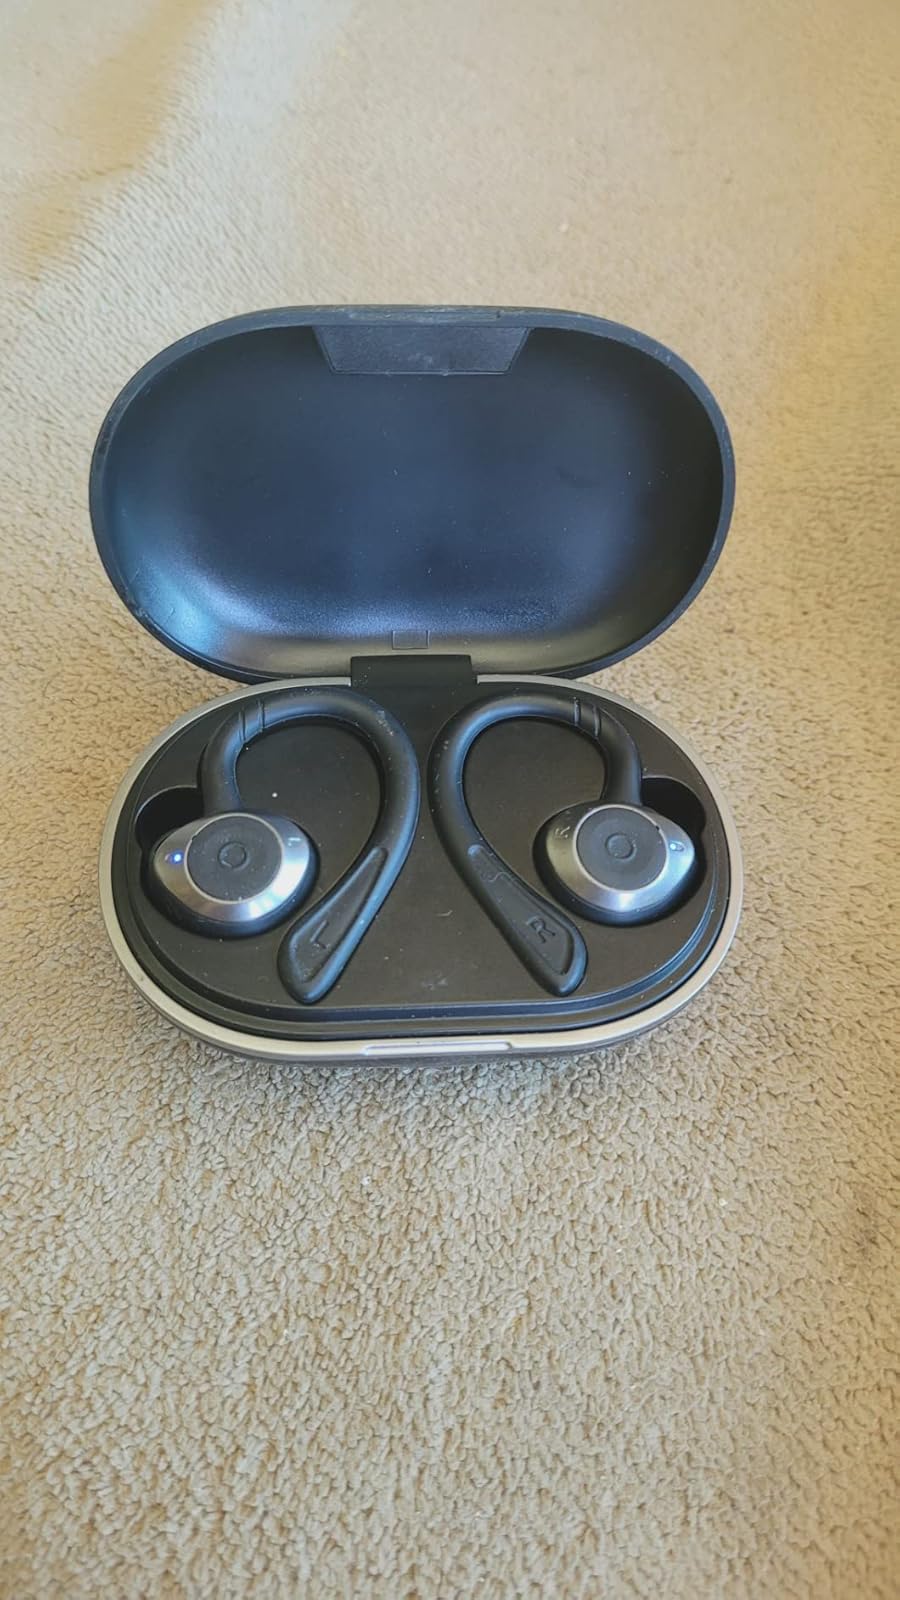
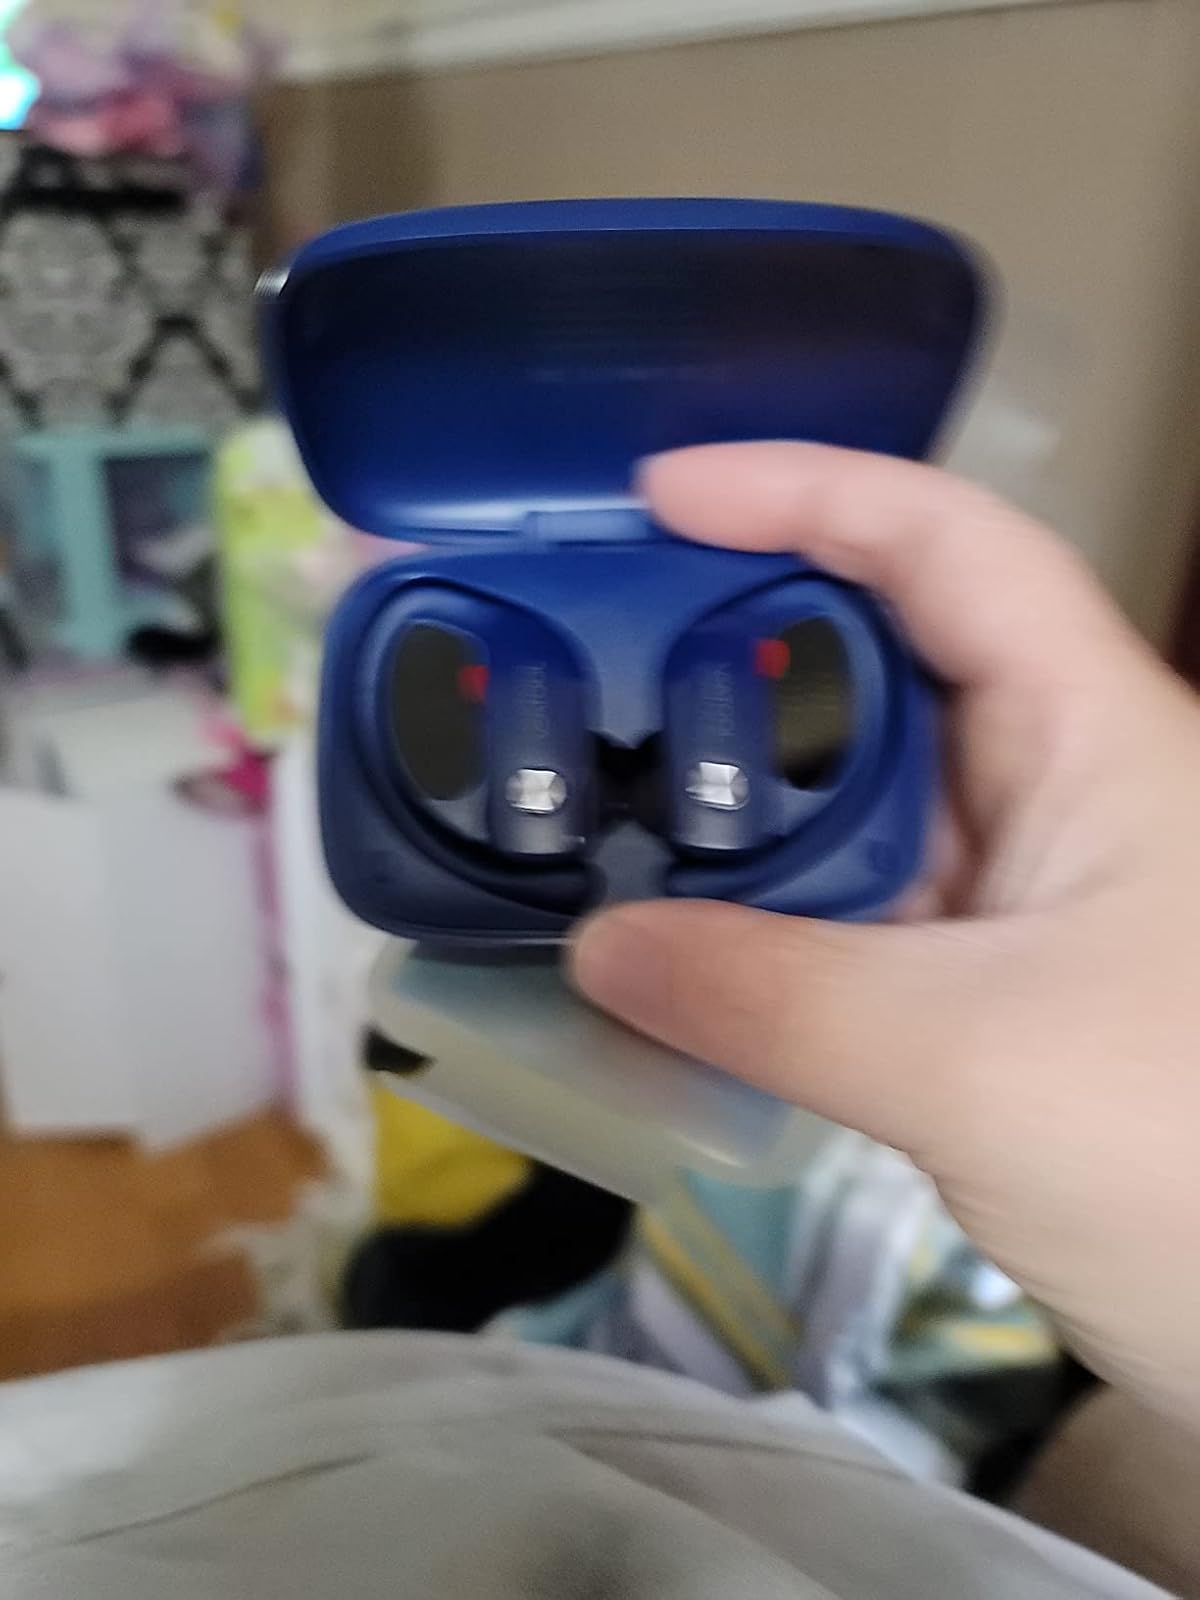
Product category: earbuds
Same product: no